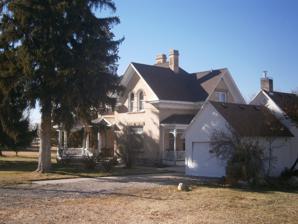
Building: W.D. Candland House
Country: United States of America
Year built: 1904
United States historic place W.D. Candland House U.S. National Register of Historic Places Show map of Utah Show map of the United States Location 123 North 100 West, Mount Pleasant, Utah Coordinates 39°32′55″N 111°27′28″W / 39.548531°N 111.457729°W / 39.548531; -111.457729 Area 1.06 acres Built 1904 ; 121 years ago ( 1904 ) Architectural style Victorian-Eclectic NRHP reference No. 100004482 Added to NRHP September 30, 2019 The W.D. Candland House , at 123 North 100 West in Mount Pleasant, Utah , was completed in 1904. It was listed on the National Register of Historic Places in 2019. The listing includes five contributing buildings and a contributing structure .  The house is a brick 1 + 1 ⁄ 2 -story, central-block-with-projecting-bays type Victorian Eclectic -style home. References